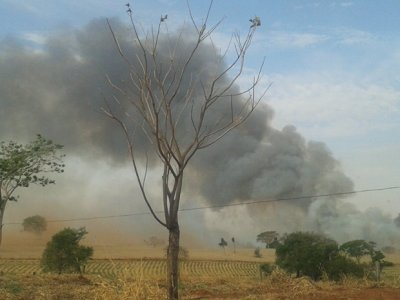
Fire: no
Smoke: yes